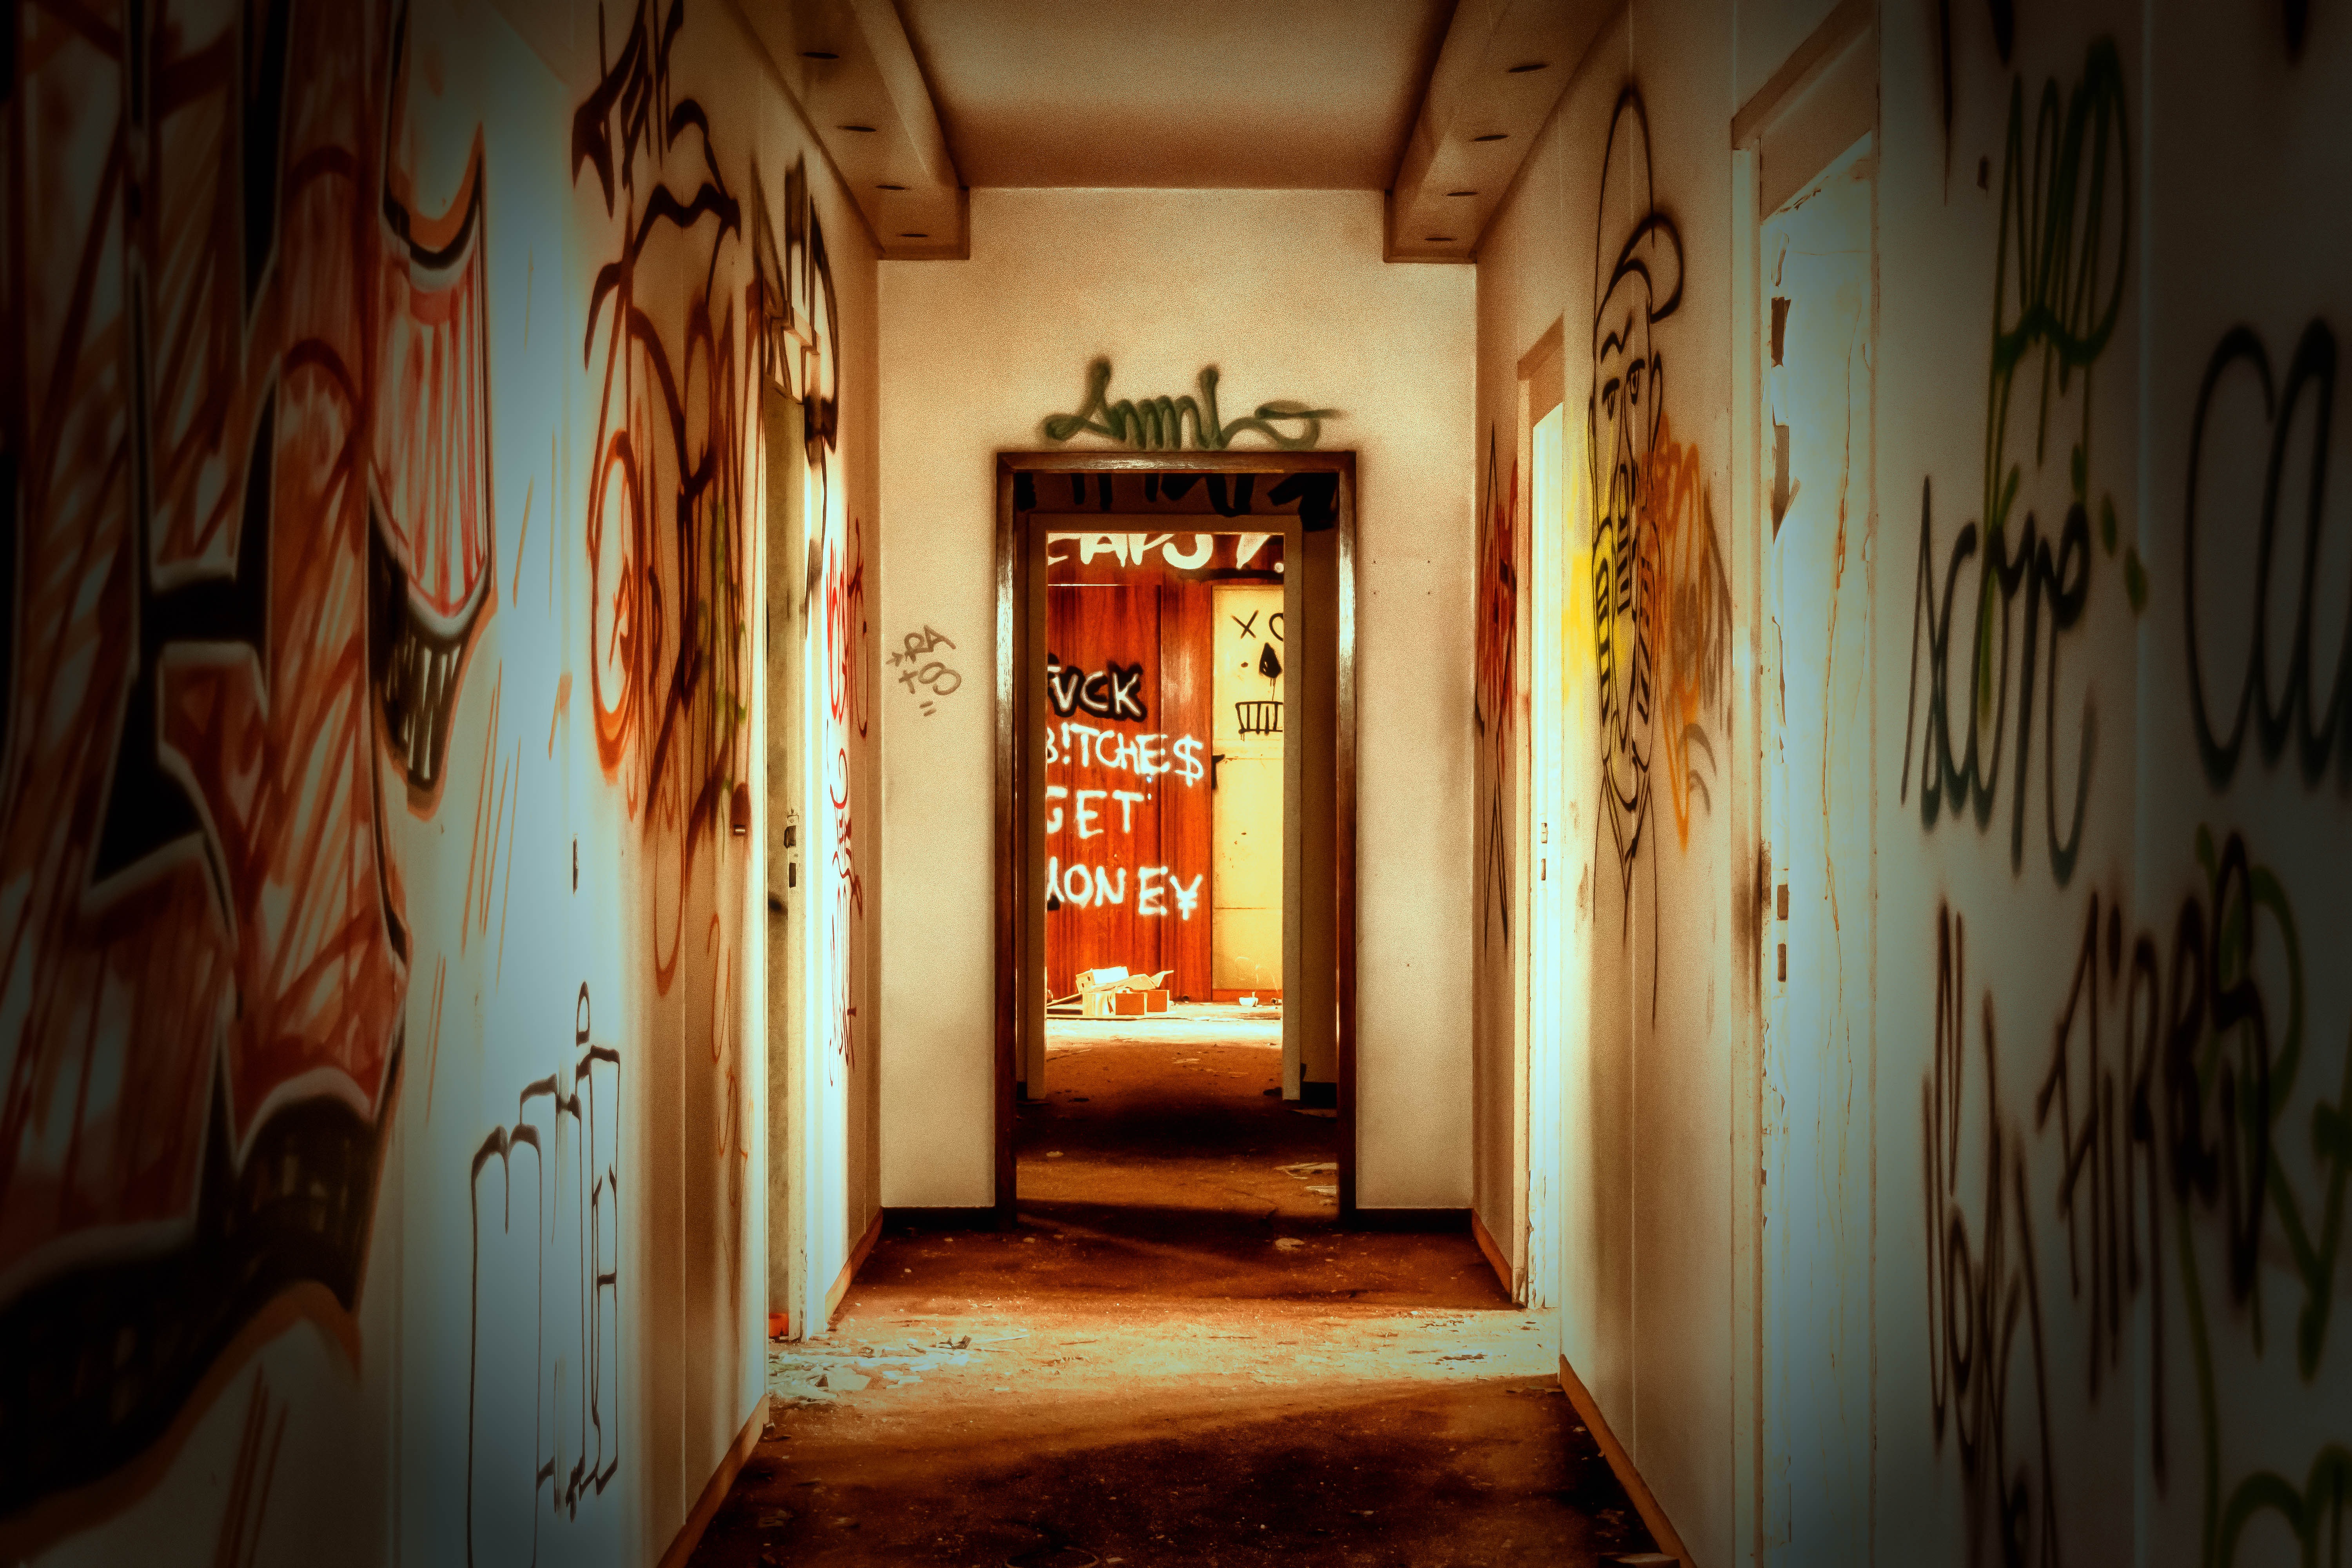
light, wood, house, building, alley, home, wall, hall, color, abandoned, darkness, graffiti, lighting, interior design, art, hallway, estate